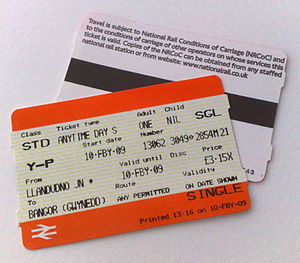
National Rail
Britiske togbilletter med National Rails logo.
National Rail er navnet som bruges i forretningsvirksomheden til Association of Train Operating Companies, en britisk sammenslutning af private jernbaneselskaber, heraf flere som blev opprettet ud fra British Rail, det nu nedlagte statslige jernbaneselskab.